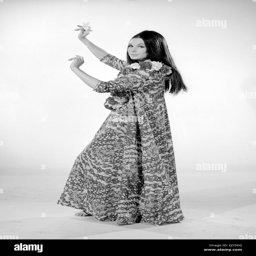
person seen here modelling an outfit .